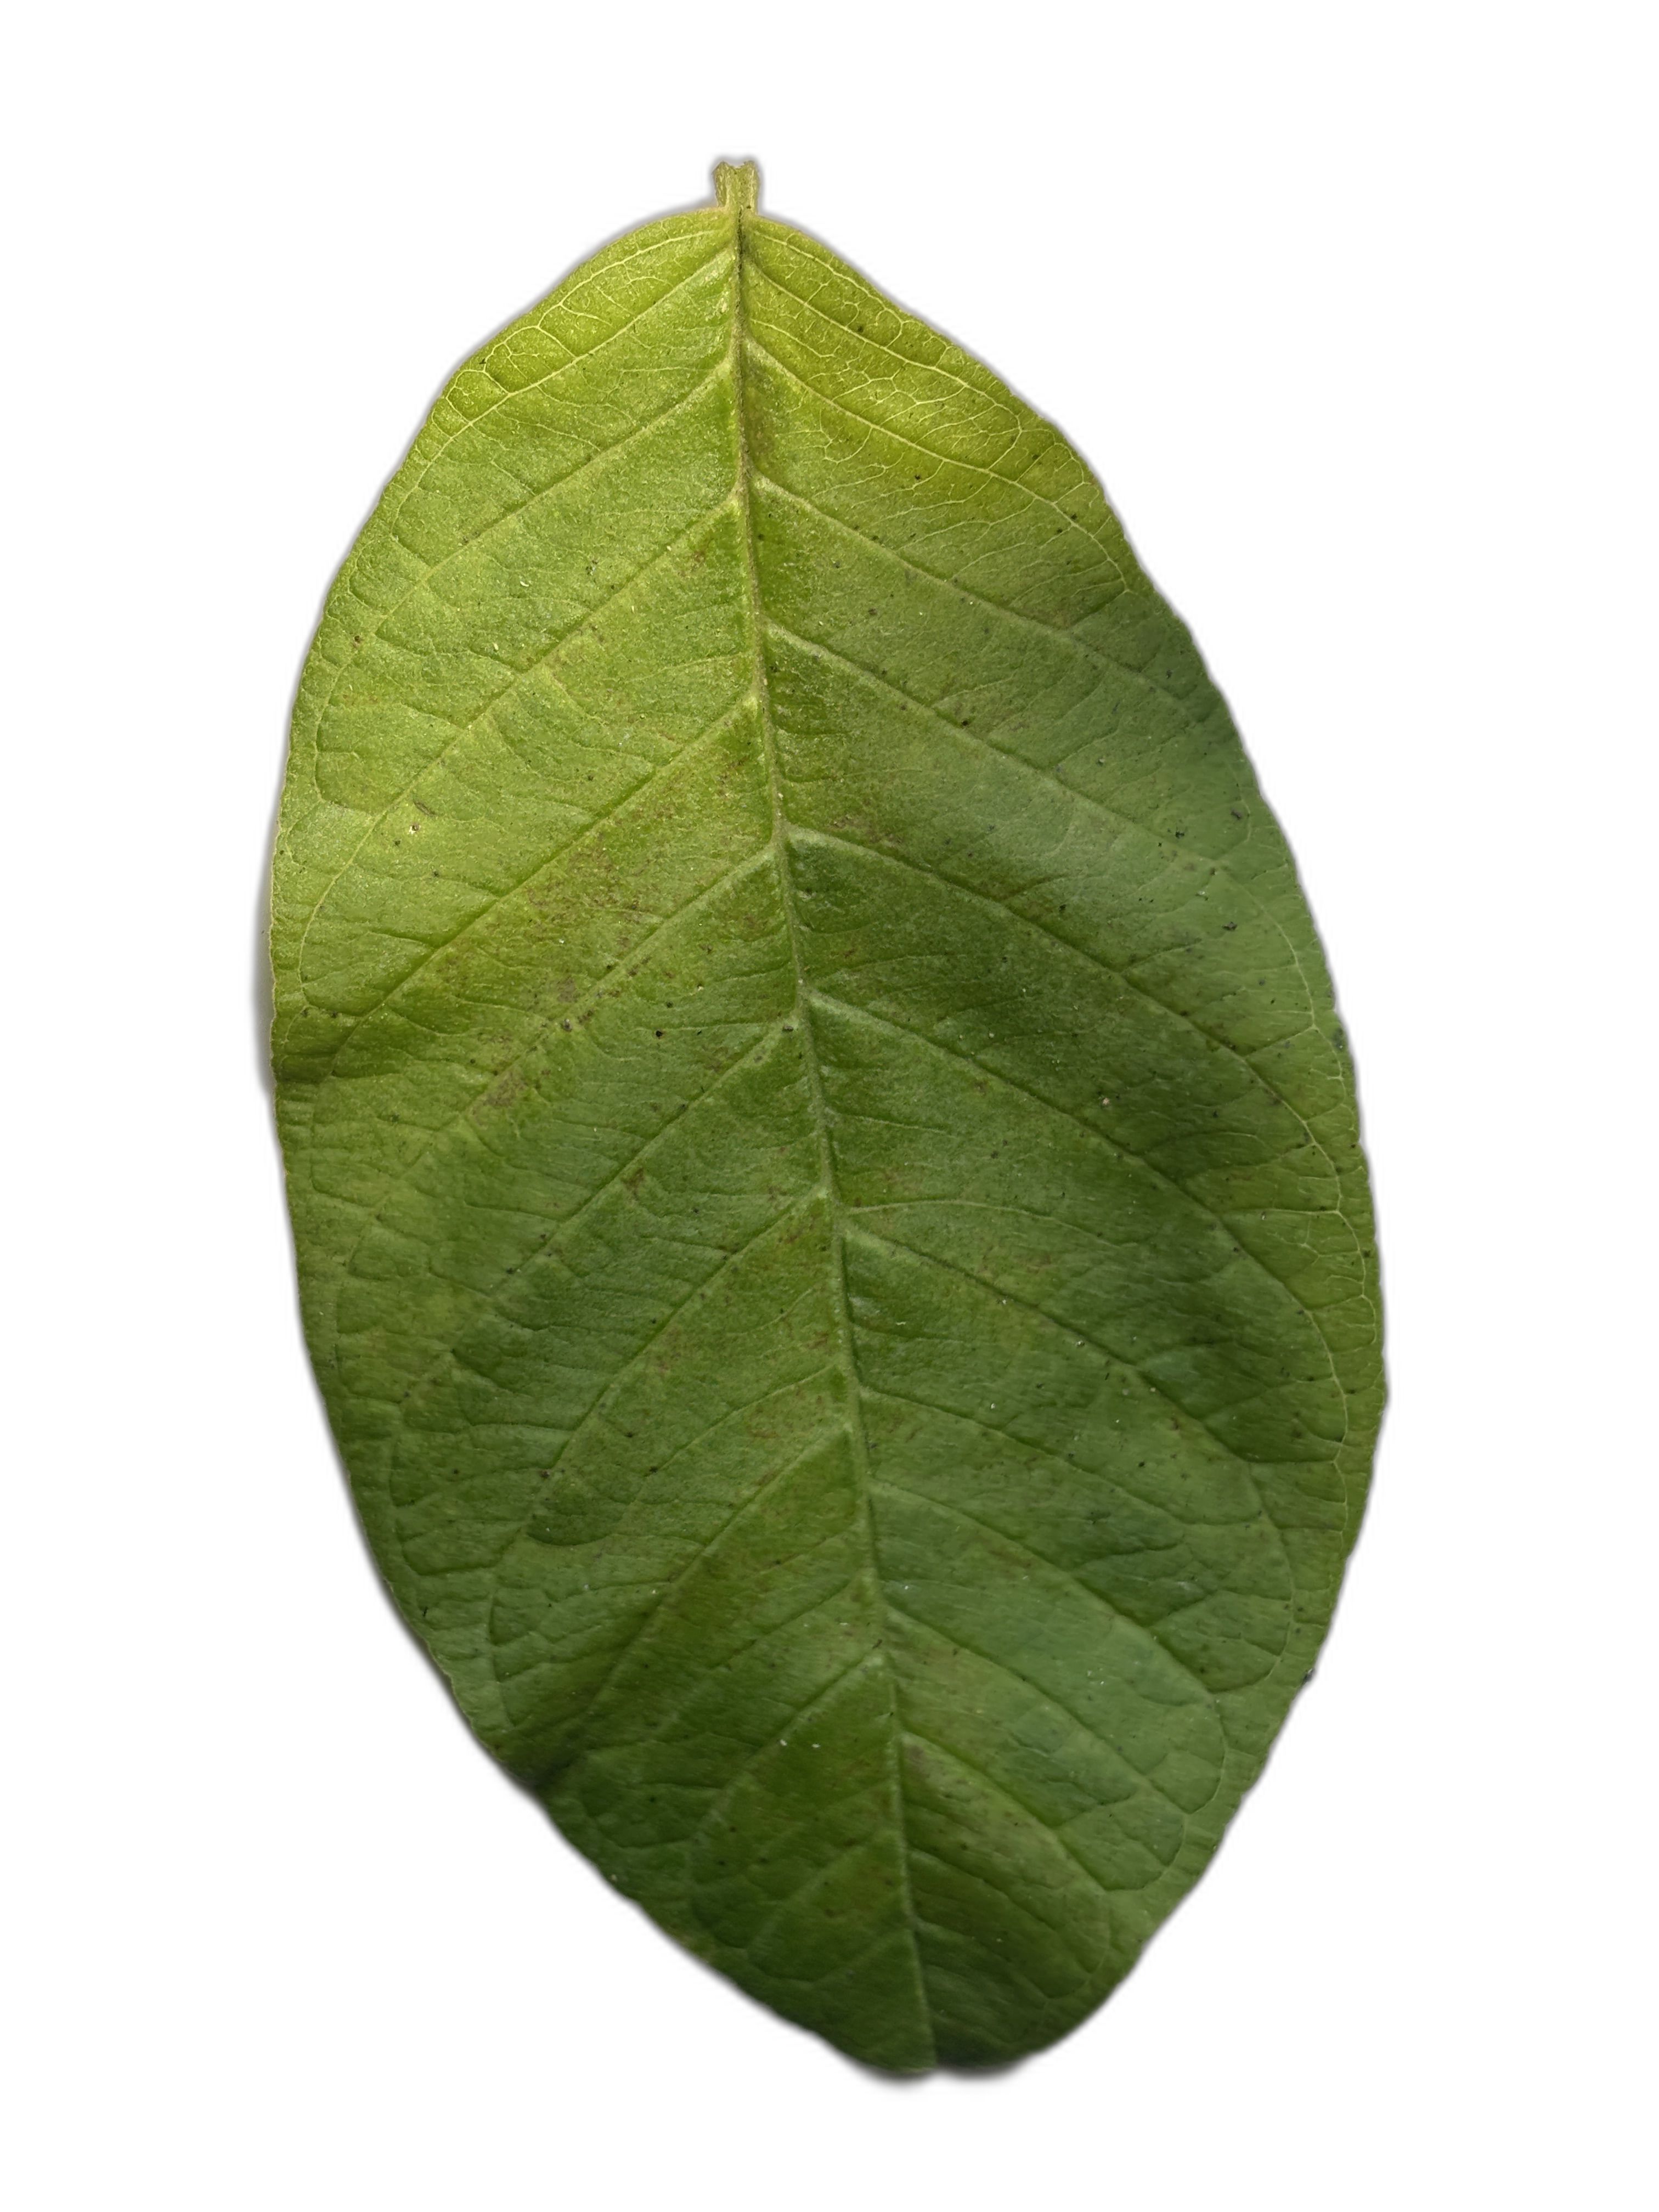
Plant part: leaf
Disease: Healthy